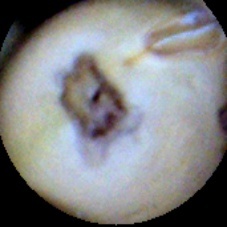
Label: Broken